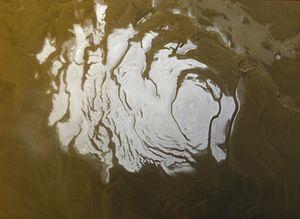
La planète Mars possède en permanence deux calottes polaires. Durant les hivers polaires, elles sont plongées dans l'obscurité continue, 25 à 30 % de l'atmosphère retombe alors au sol sous forme de plaques de glace de dioxyde de carbone. Quand les pôles sont de nouveau exposés à la lumière du soleil, le dioxyde carbone est sublimé, créant de très puissants vents soufflant jusqu'à 400 km/h aux pôles. Ces actions saisonnières transportent de grands volumes de poussière et de vapeur d'eau, causant l'apparition de givre et de grands cirrus. Des nuages d'eau gelée ont été photographiés par le rover Opportunity en 2004.
Mars Global Surveyor, également désignée par son sigle MGS, est une mission spatiale développée par le centre JPL de la NASA qui a étudié de 1997 à 2006 l'atmosphère et la surface de la planète Mars en circulant sur une orbite héliosynchrone autour de celle-ci. La sonde spatiale devait répondre aux nombreuses interrogations soulevées par les données collectées dans le cadre du programme Viking lancé 20 ans auparavant portant sur l'histoire de la planète, la structure de sa surface et de son atmosphère ainsi que sur les processus dynamiques encore à l’œuvre.